Nissan 240RS

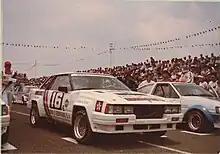
Nissan 240RS of Fernando Ibargüen

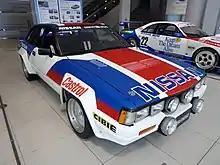
Nissan 240RS (BS110) front

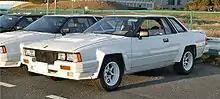
Road-going homologation version

The Nissan 240RS is a Group B rally car, designed, developed and manufacturer by Japanese company Nissan for the World Rally Championship, between 1983 and 1986. It was based on the third generation Nissan Silvia S110 series notchback coupe body shell.